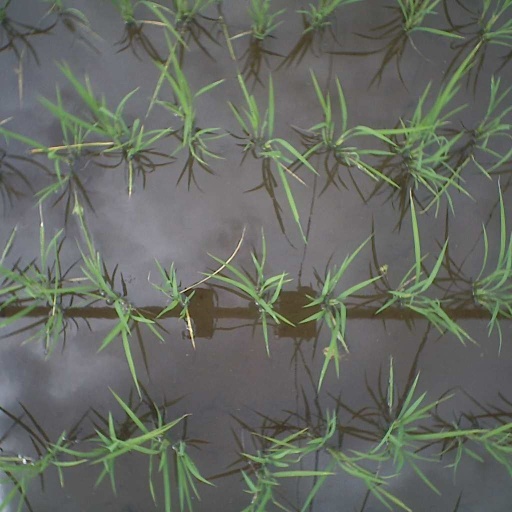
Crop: rice